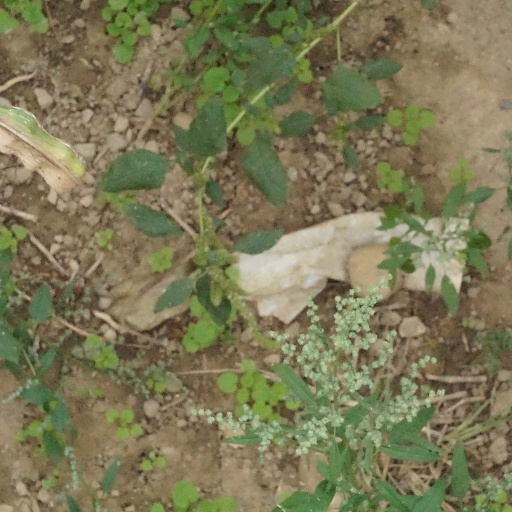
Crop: maize; corn